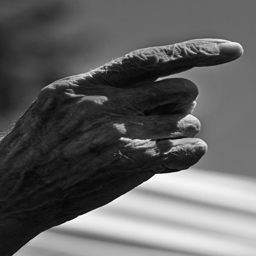
always listen to someone with hands like this .